Alexander Stuart Murray

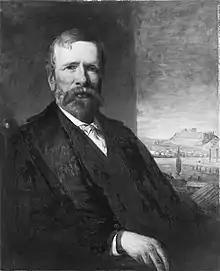
Murray in 1890

Alexander Stuart Murray, FBA (8 January 1841March 1904) was a Scottish archaeologist. He was known for excavations on Cyprus.